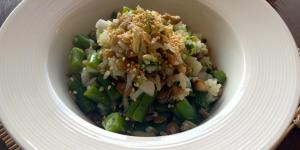
ensalada fria de lentejas y arroz